Describe the emotion expressed in this image:  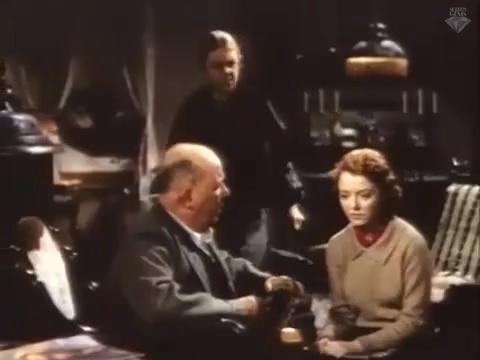
This person displays Pain, valence and arousal with low intensity.